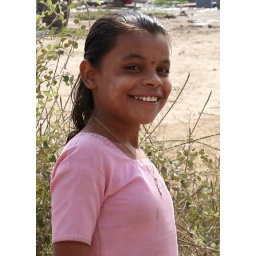
girl in pink